Massacre Canyon

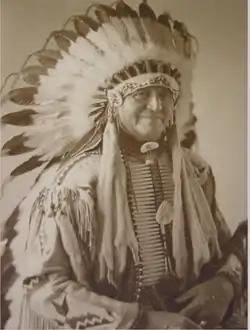
Chief Luther Standing Bear. As a boy he saw the victorious Lakota warriors return to the camp after the Massacre Canyon battle.

The Pawnees say that Sky Chief lived during the first part of the battle. He fought for his tribe, shouting words of encouragement to it. "Today I may see the tribe you protect here. This is the end. It is supposed to be better old men not to become. Now, men, a man be." He killed his own little son with his knife, telling the Sioux that they would not get his child.